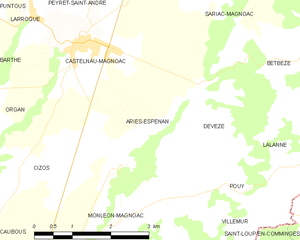
Aries-Espénan est une commune française située dans le département des Hautes-Pyrénées, en région Occitanie.